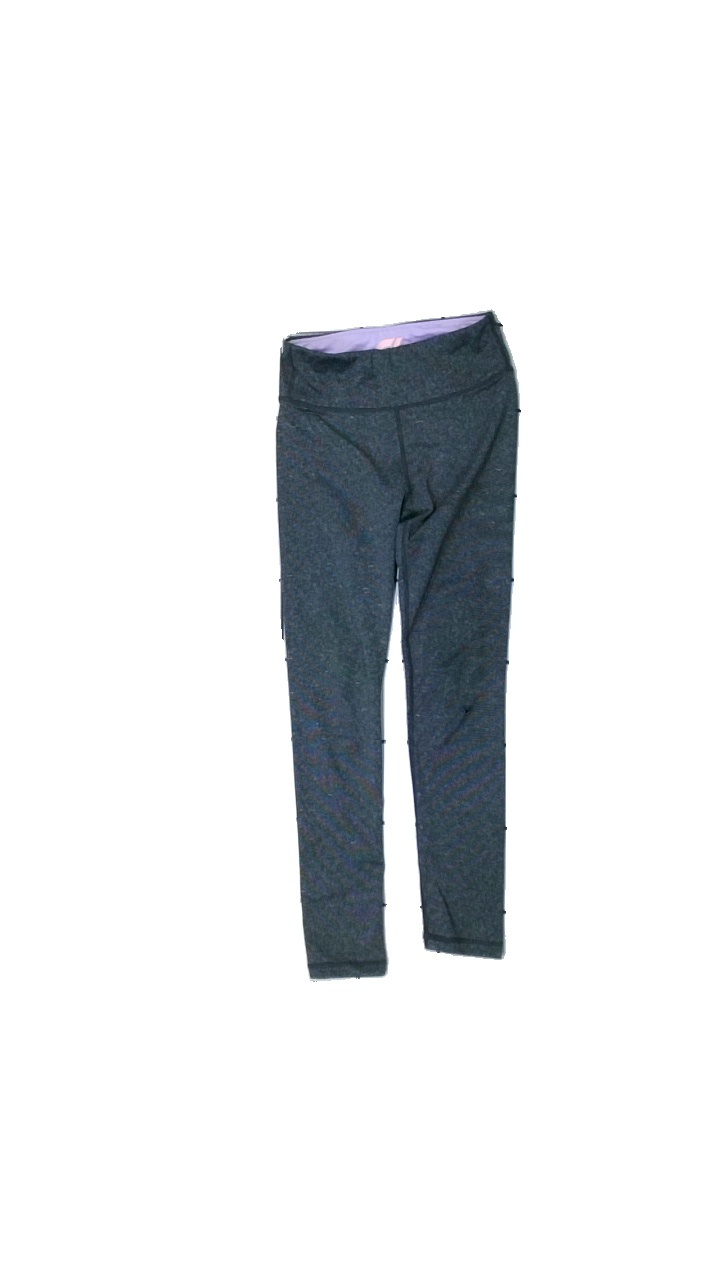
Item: Tights (Children)
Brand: Kappahl
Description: Grey work out tights
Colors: Grey
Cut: Tight
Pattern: Striped
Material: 100% polyester
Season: All
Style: Sports
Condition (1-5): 1
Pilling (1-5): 5
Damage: hole
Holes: Minor
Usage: Recycle
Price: <50